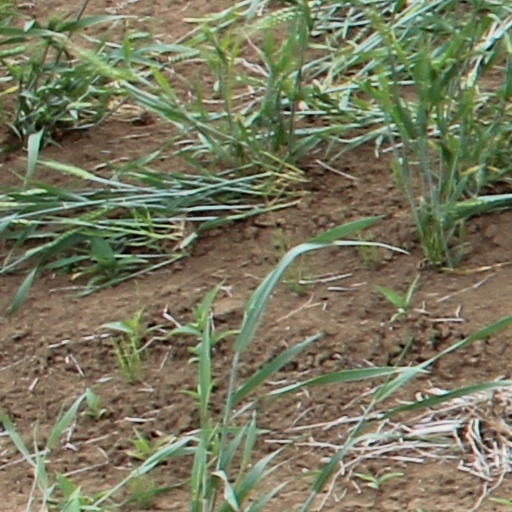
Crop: wheat